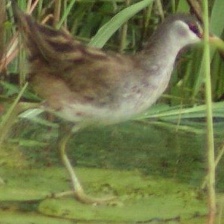
Species: WHITE BROWED CRAKE
Scientific name: AMAURORNIS CINEREA